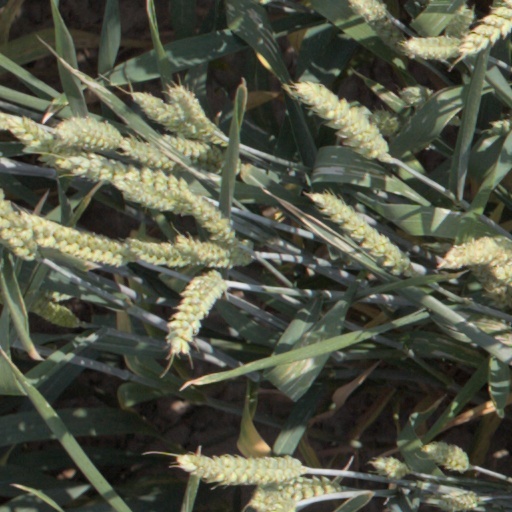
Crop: wheat